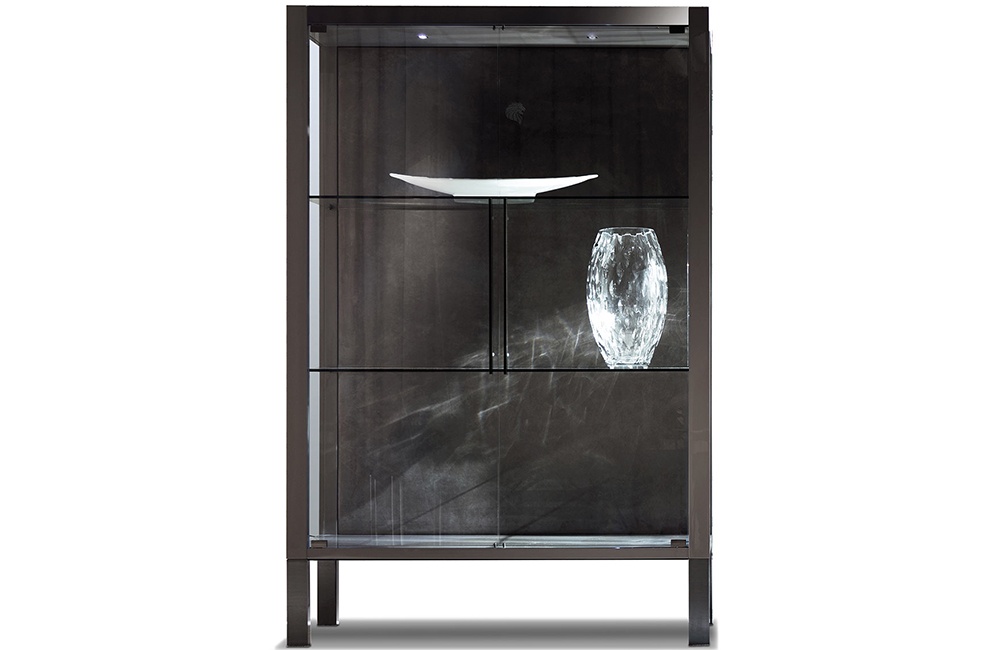
Vision Dining Vetrine
Description 2 glass doors Vetrine in high gloss polyester grey lacquer with 2 adjustable glass shelves. Back panel in natural protected nubuk leather with Giorgio Collection logo insert. 2 halogene led lights including switch. 4 feet and 2 handles realized in black nickel steel. Dimensions Size: 47”W x 19”1⁄2D x 76”1⁄2H
Brand: Giorgio Collection
Category: Furniture > Cabinets & Storage > China Cabinets & Hutches > Display Hutches